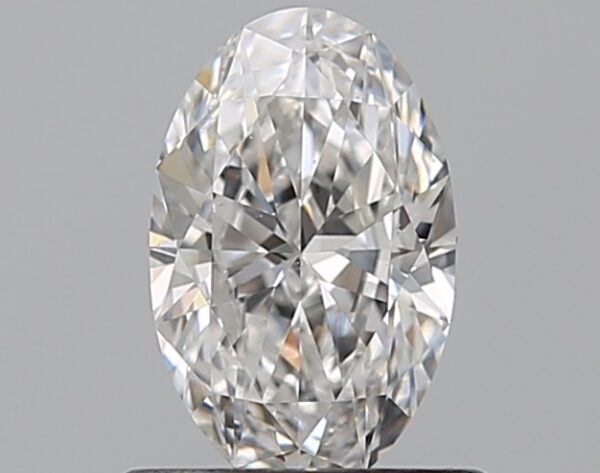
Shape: oval
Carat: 0.59
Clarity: VS2
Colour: D
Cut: EX
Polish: EX
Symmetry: VG
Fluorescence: ST
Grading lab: GIA
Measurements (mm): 7.2 x 4.56 x 2.74